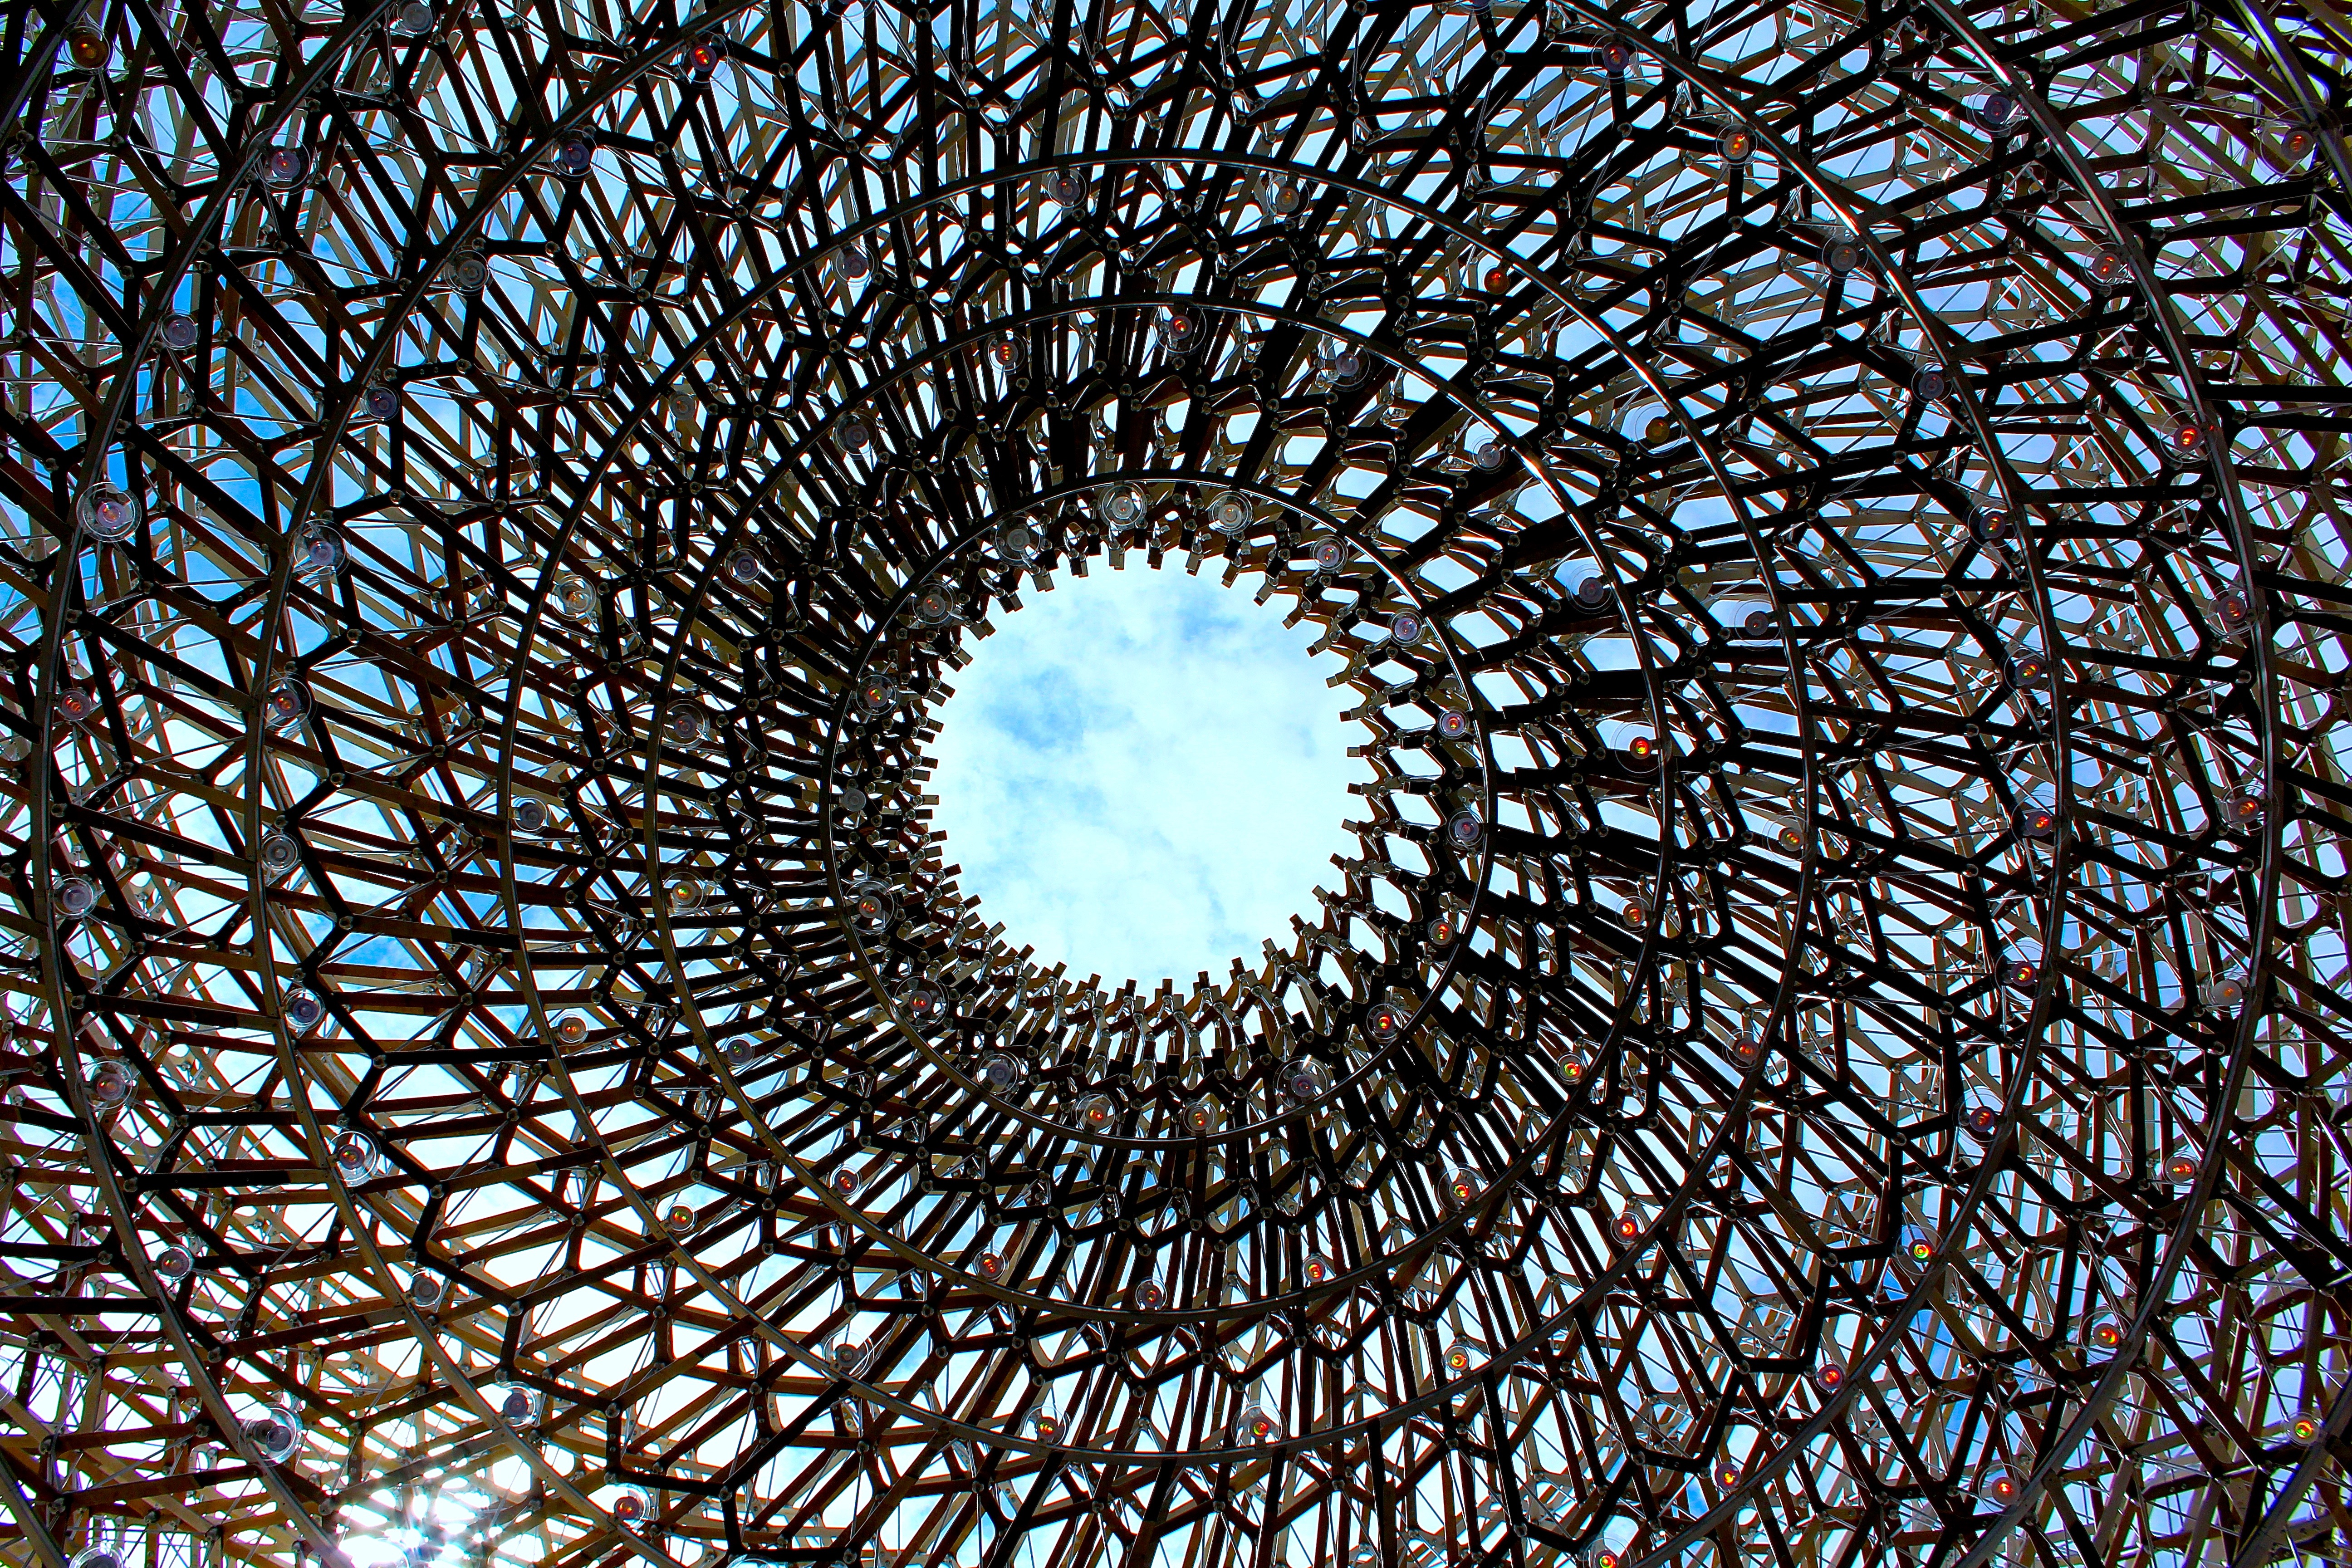
spiral, pattern, line, blue, circle, symmetry, dome, fractal art